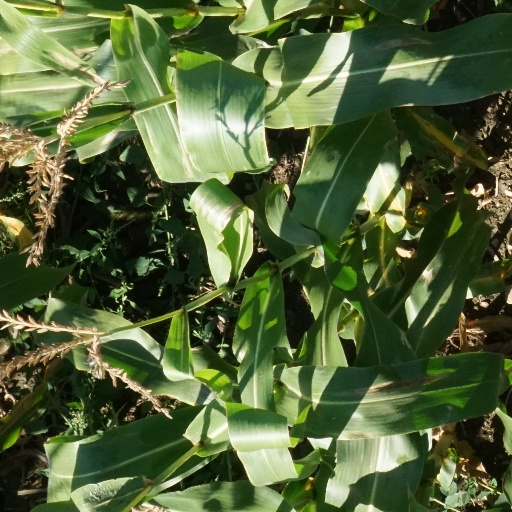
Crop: maize; corn